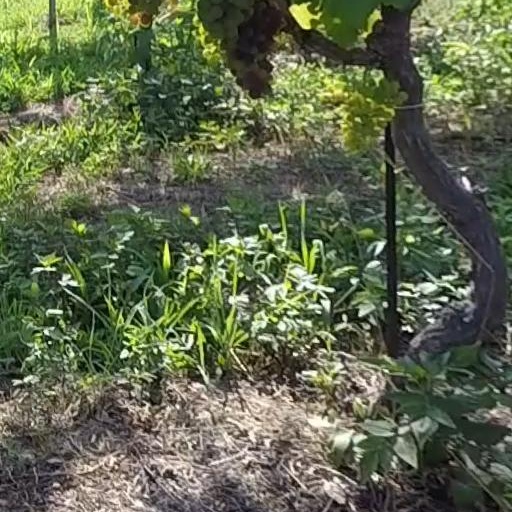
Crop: grape